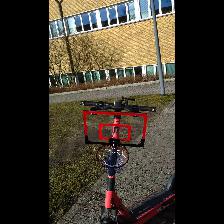
Label: NonHuman